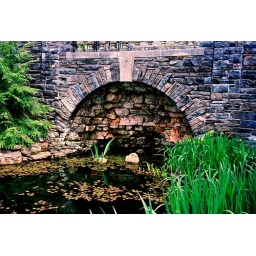
Cheekwood Mansion, Nashville Best viewed enlarged. Please note the orange fish in the water.